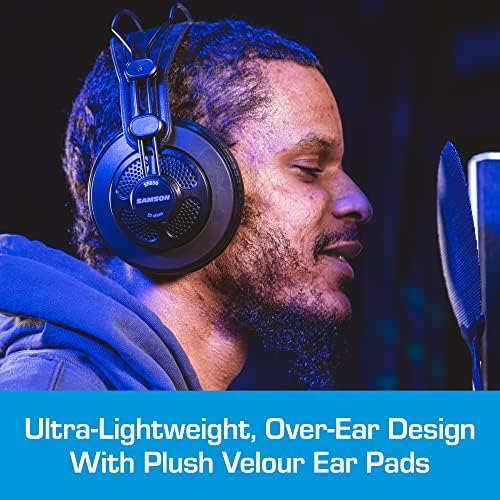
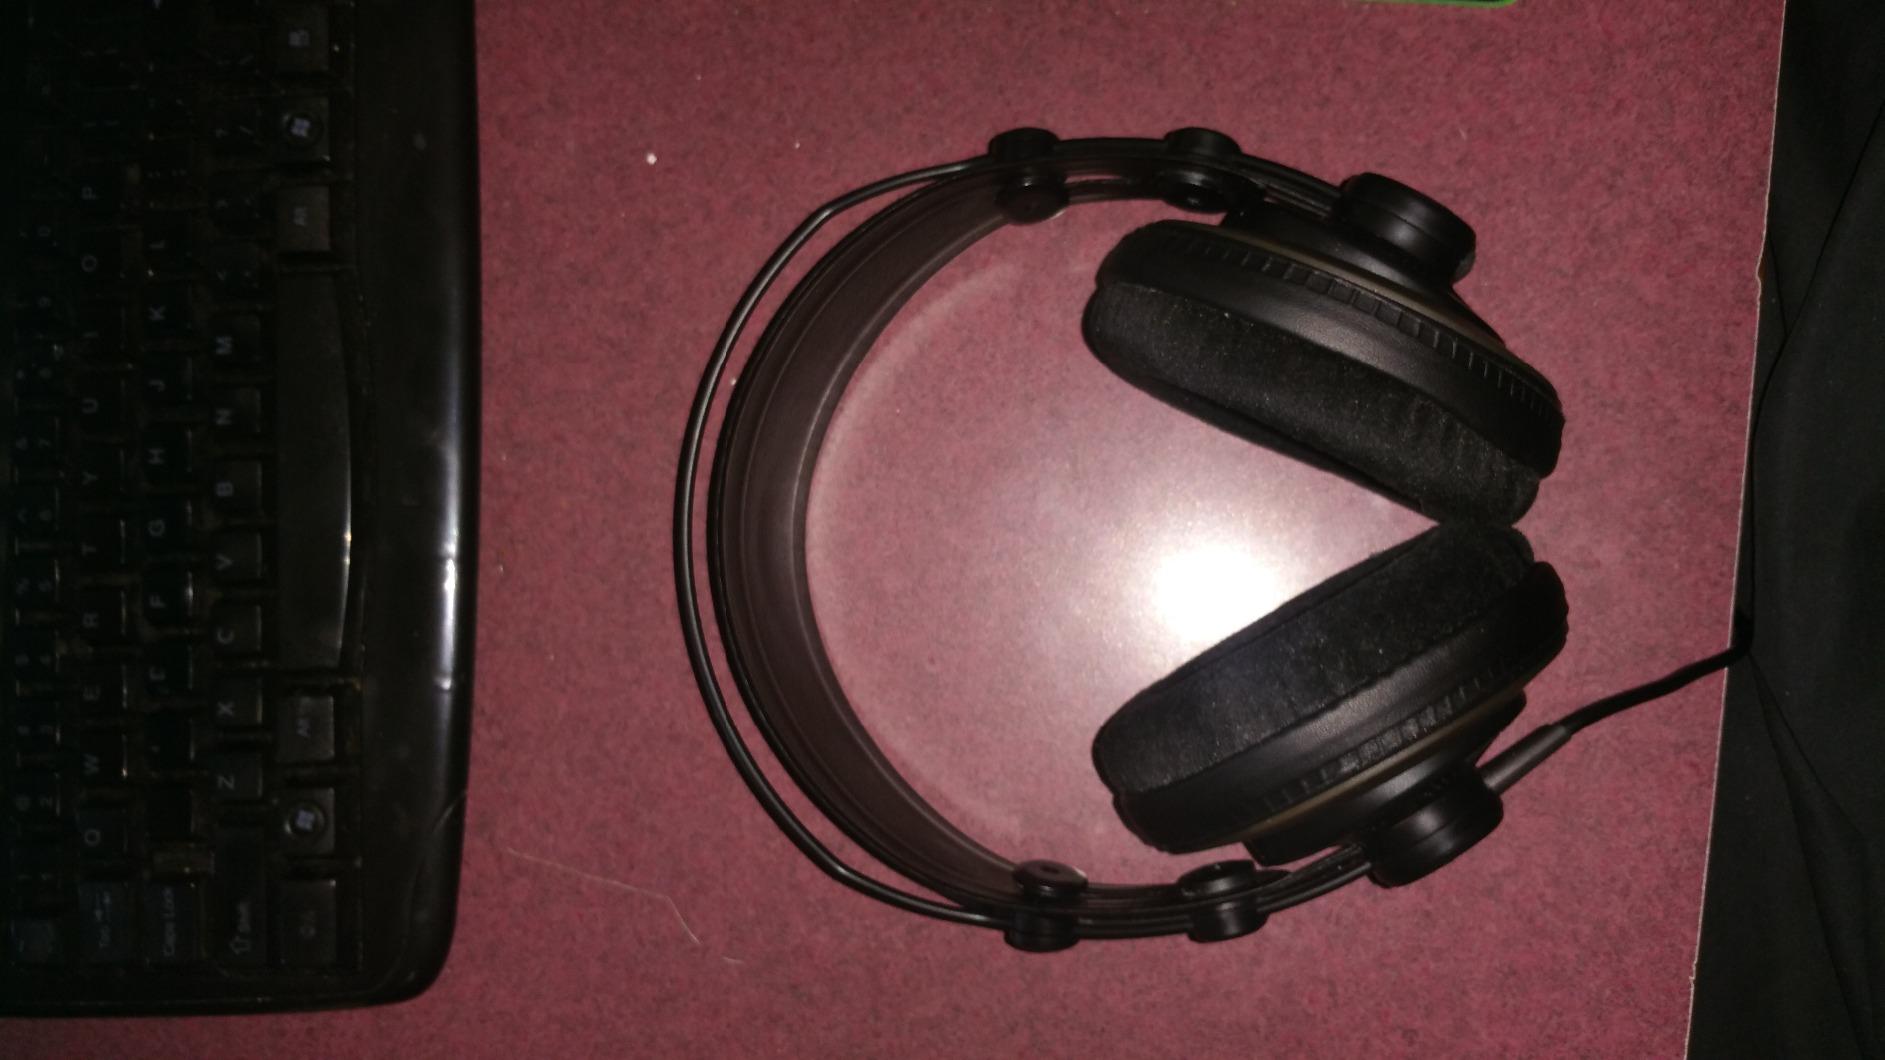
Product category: headphones
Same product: yes